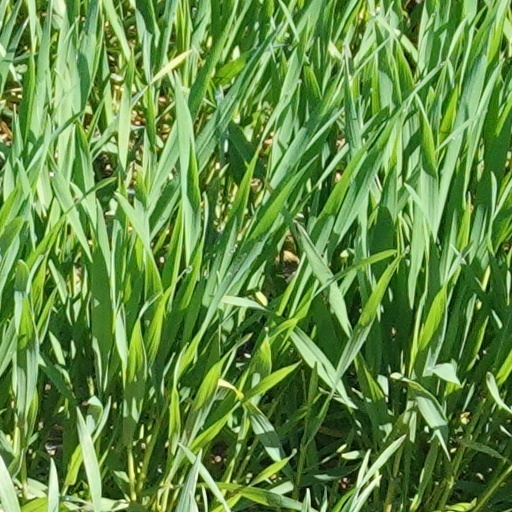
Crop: wheat